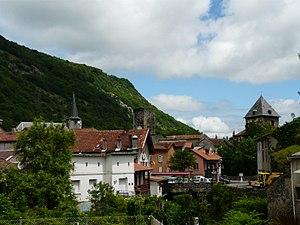
Le village de Mauléon-Barousse, Hautes-Pyrénées, France.
Mauléon-Barousse est une commune française située dans le département des Hautes-Pyrénées, en région Occitanie.